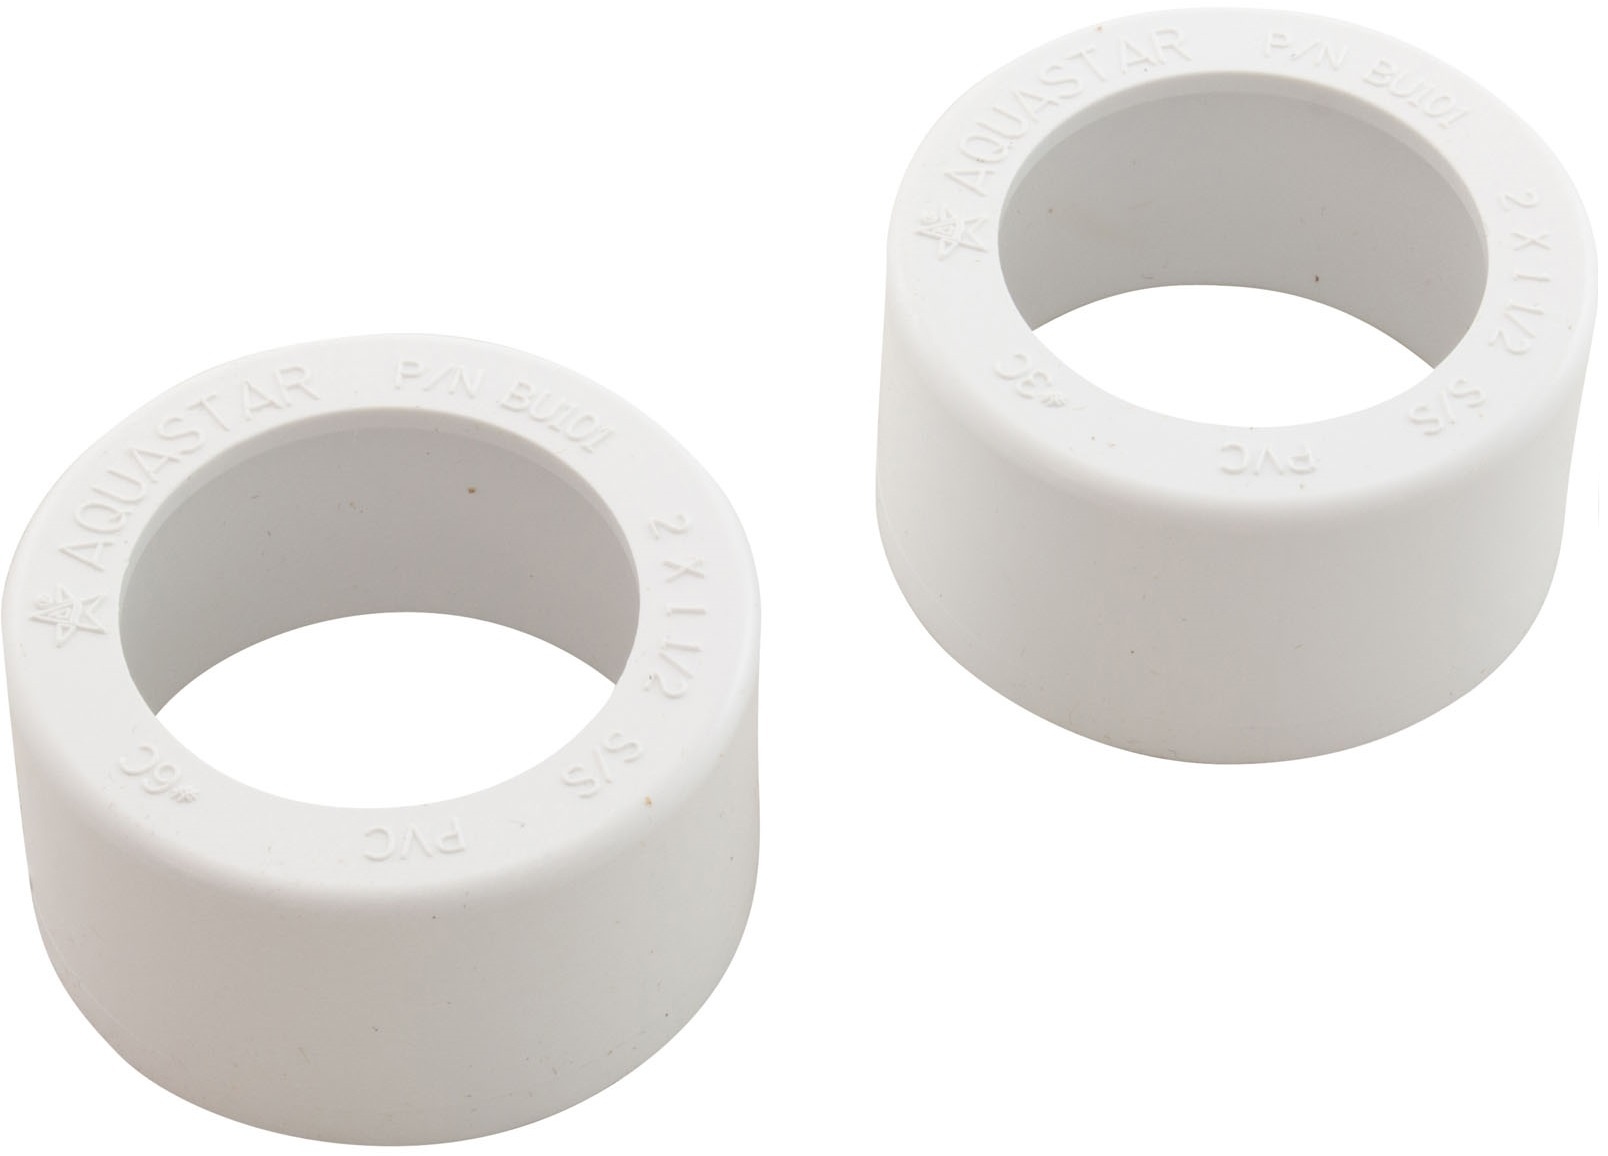
AquaStar CH1016 Reducer Bushing Aquastar ChemStar CH100 2"s x 1-1/2"s
AquaStar CH1016 Reducer Bushing Aquastar ChemStar CH100 2"s x 1-1/2"s
Brand: AquaStar
Category: Hardware > Plumbing > Plumbing Fittings & Supports > Pipe Adapters & Bushings > Bushings